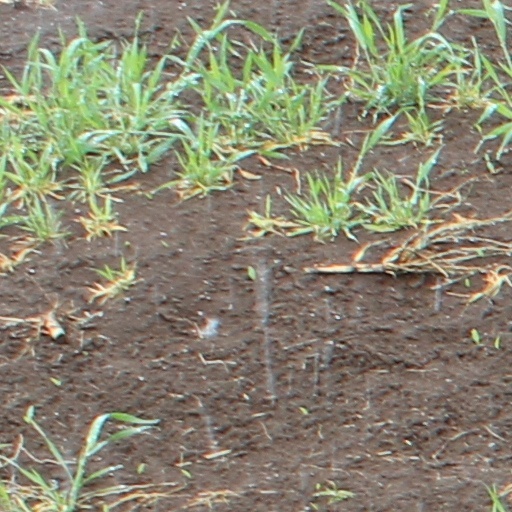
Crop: wheat